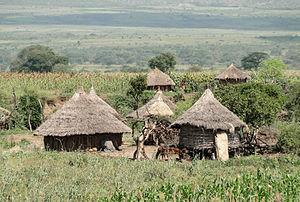
Habitations Konso près de la ville de Konso, Éthiopie